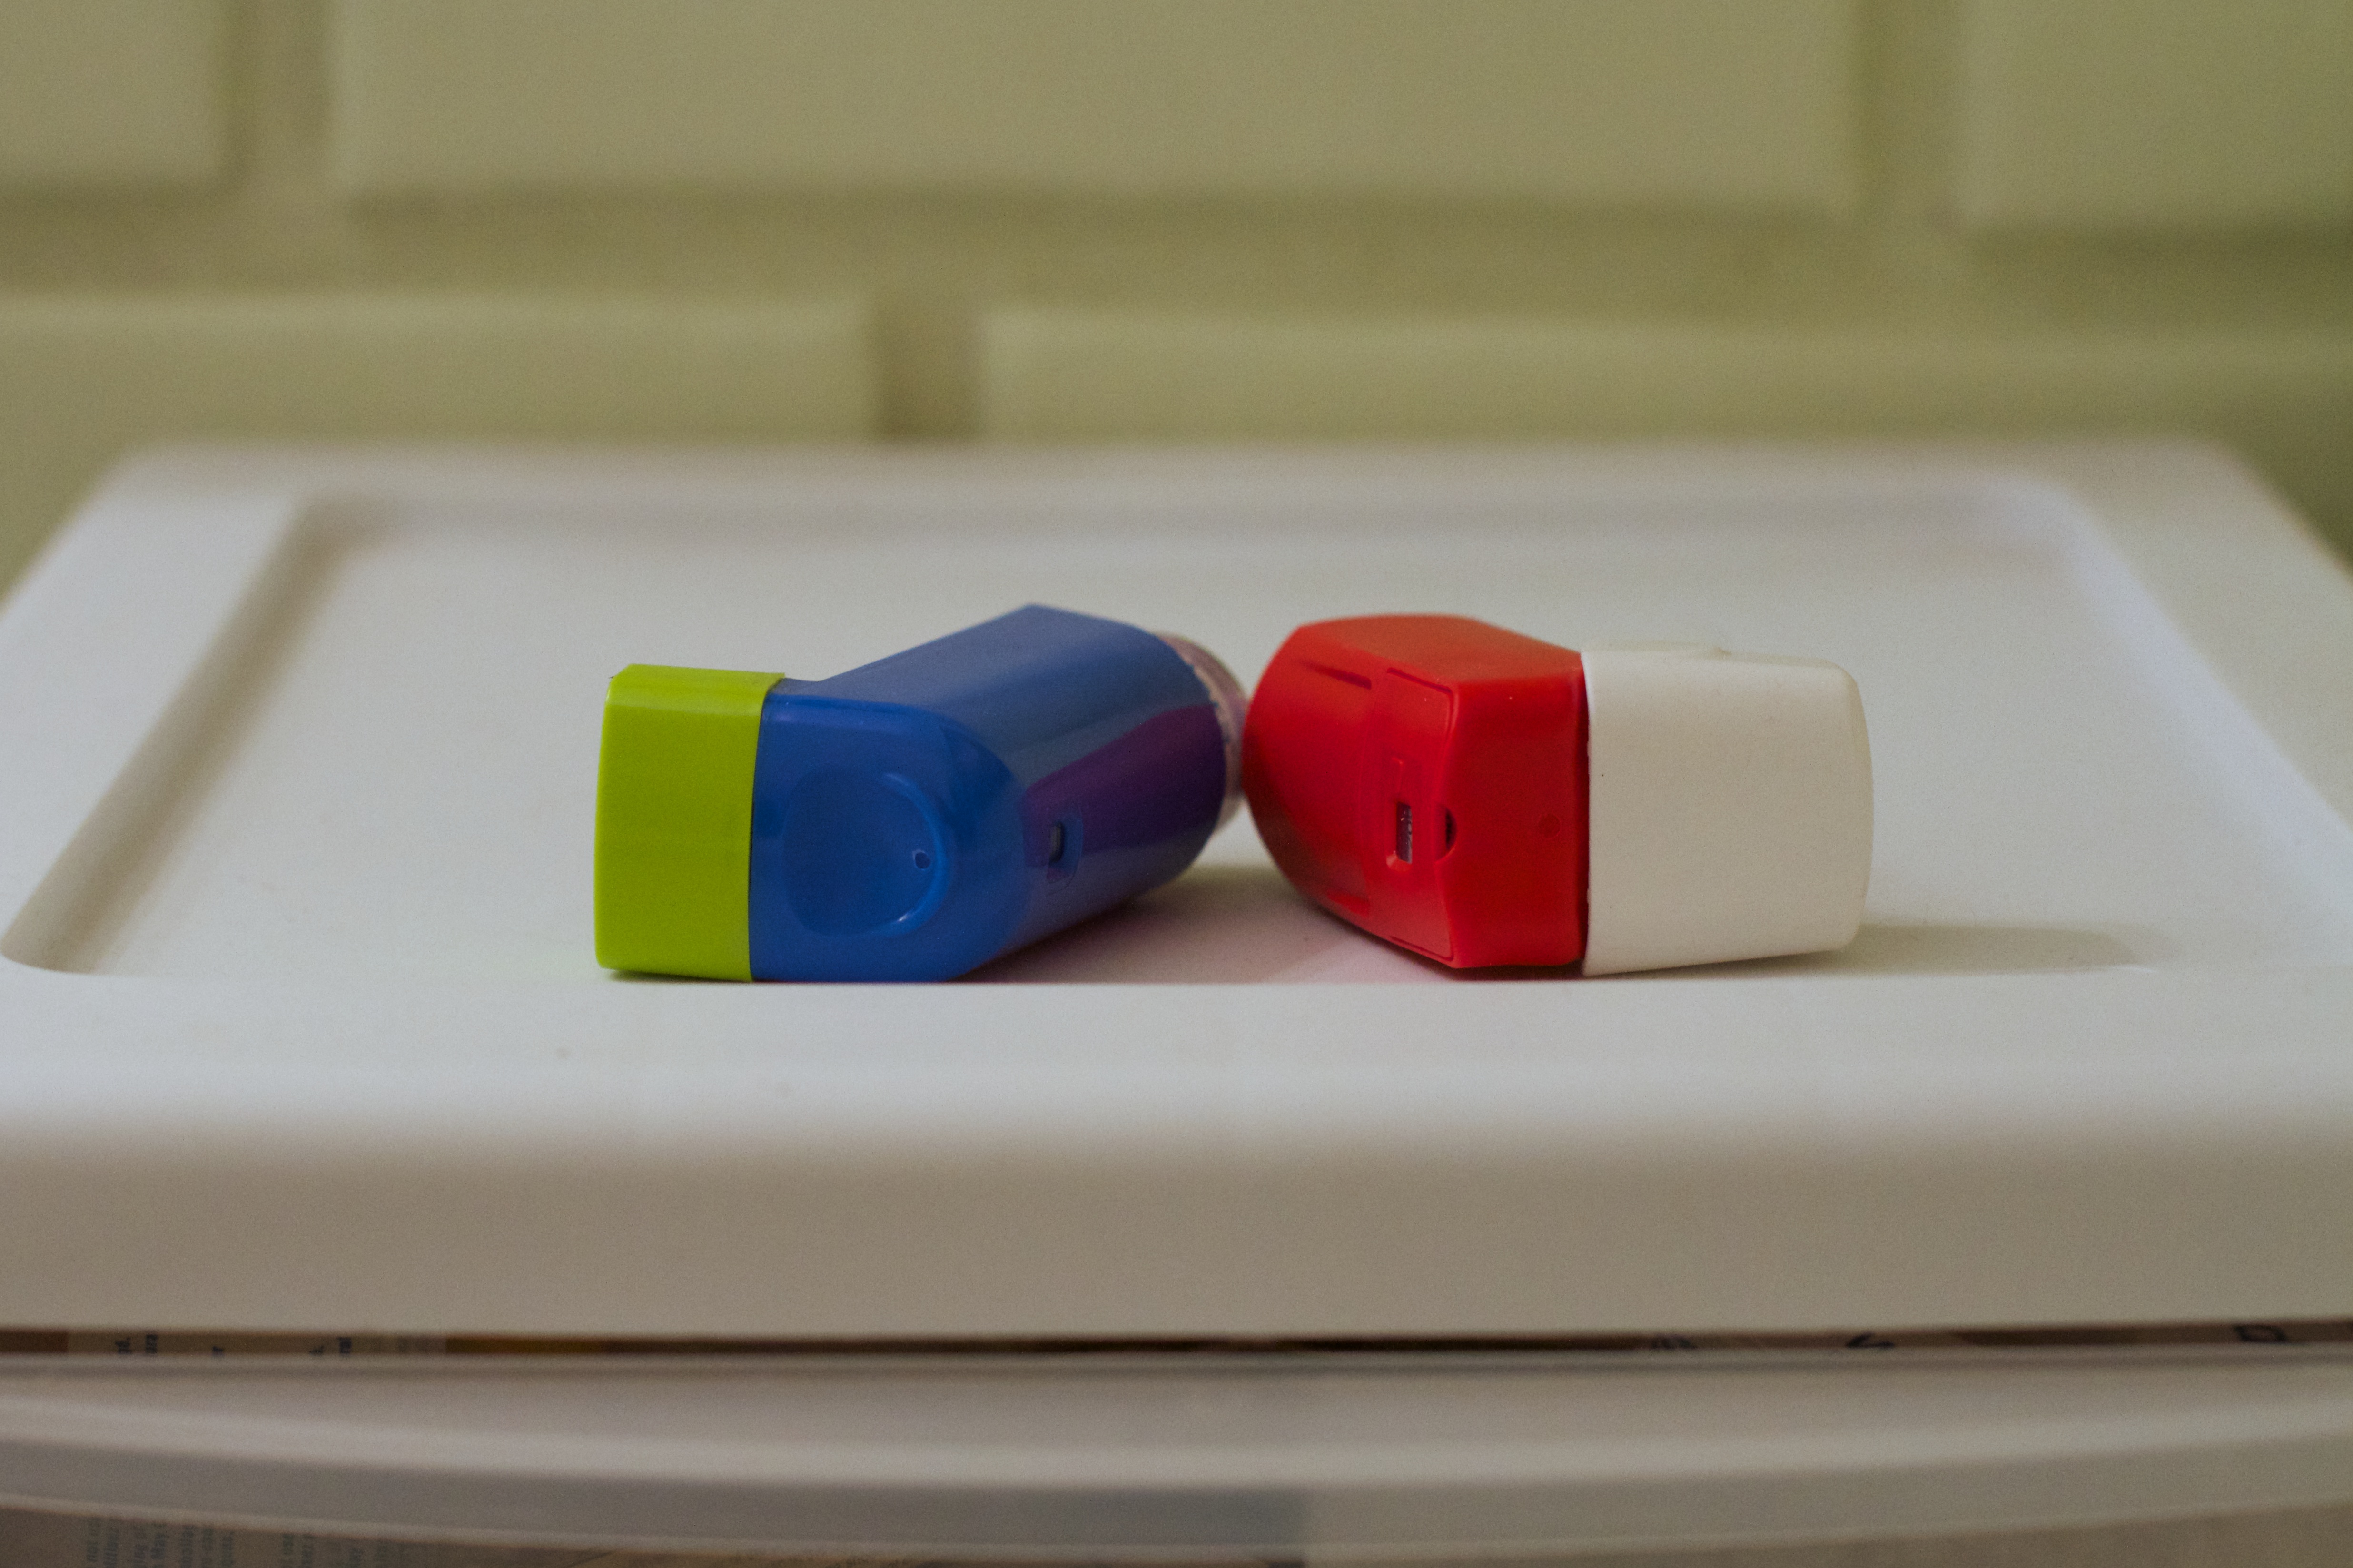
food, furniture, lighting, toy, shape